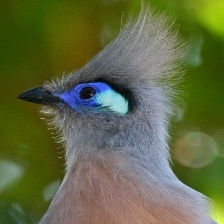
Species: CRESTED COUA
Scientific name: COUA CRISTATA